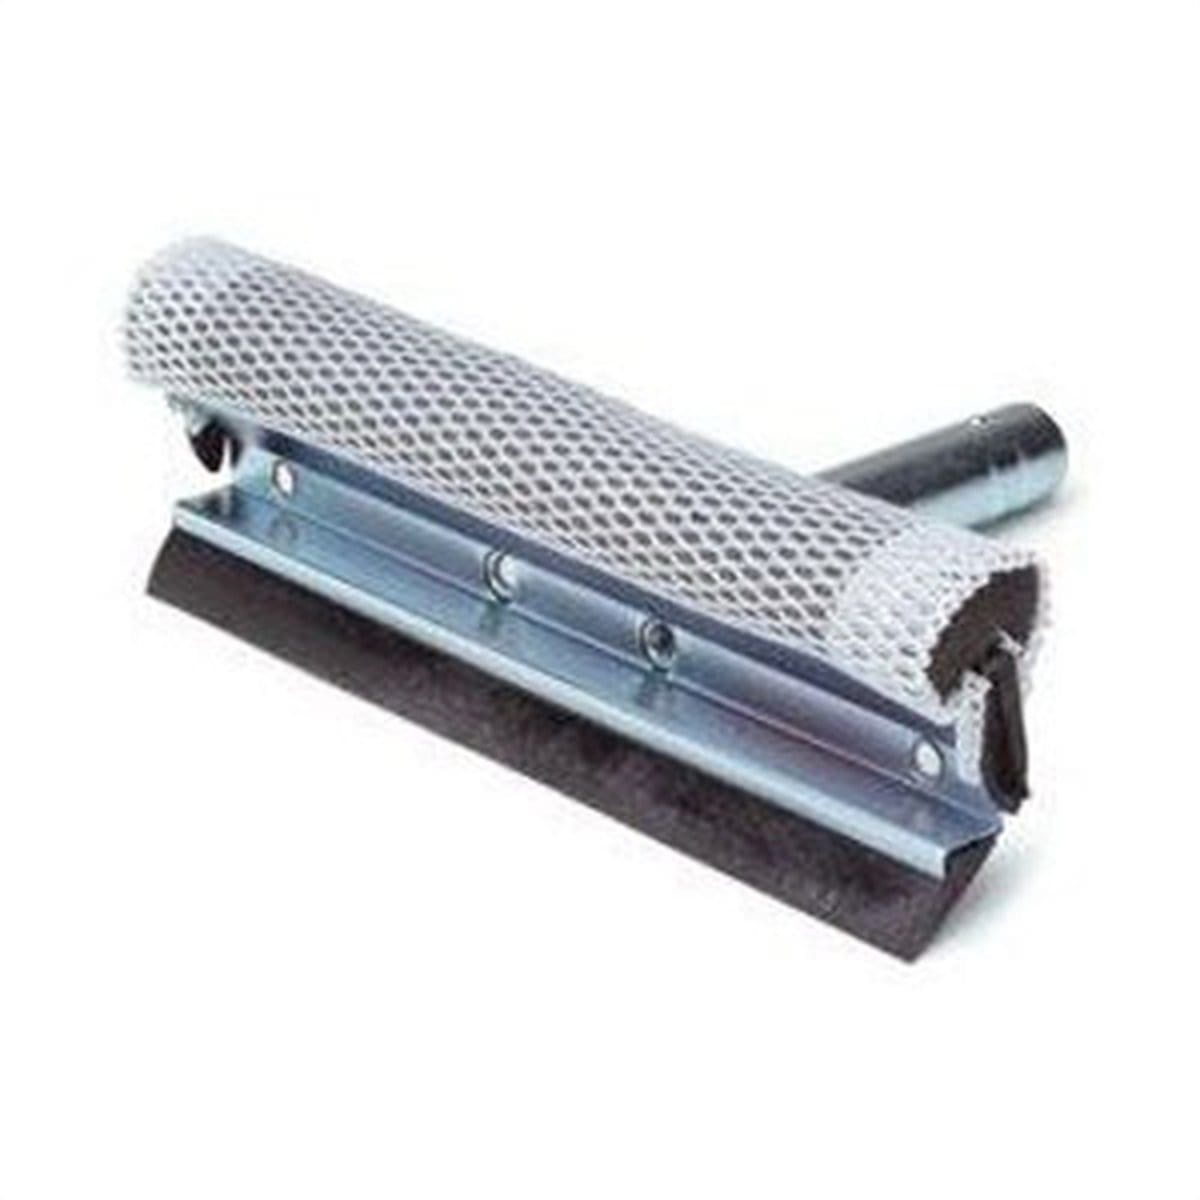
Carrand 9050 8" Deluxe Steel Head
8" Deluxe Steel Head
Brand: ISN
Category: Hardware > Tools > Planes